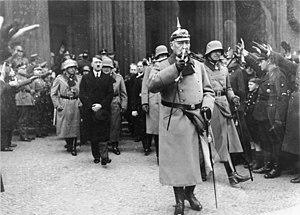
1934 est une année commune commençant un lundi.